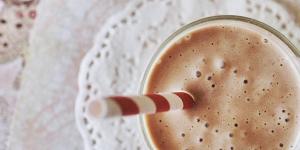
batido de mani